Lycée Fénelon Sainte-Marie

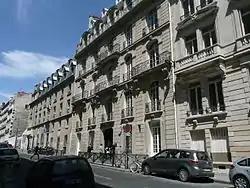
The façade of the lycée

The lycée Fénelon Sainte-Marie is a private Catholic school located in the 8th arrondissement of Paris. It takes classes from the 6th form to the end of education (8 classes per level).